Feral pig

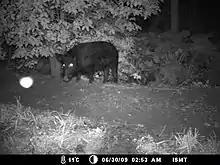
A feral pig in a back yard in Brisbane, Australia, 2009

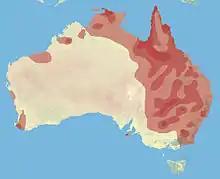
Distribution of feral pigs in Australia

The first recorded release of pigs in Australia was made by Captain James Cook at Adventure Bay, Bruny Island in 1777. This was part of his policy of introducing animals and plants to newly discovered countries. He "carried them (a boar and sow) about a mile within the woods at the head of the bay and there left them by the side of a fresh water brook". The deliberate introduction of pigs into previously pig-free areas seems to have been common. As recently as the early 1970s, pigs were introduced to Babel Island, off the east coast of Flinders Island. These pigs were eradicated by Department of Agriculture staff with local assistance.